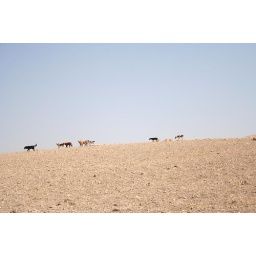
Wild dogs in the High Atlas mountains